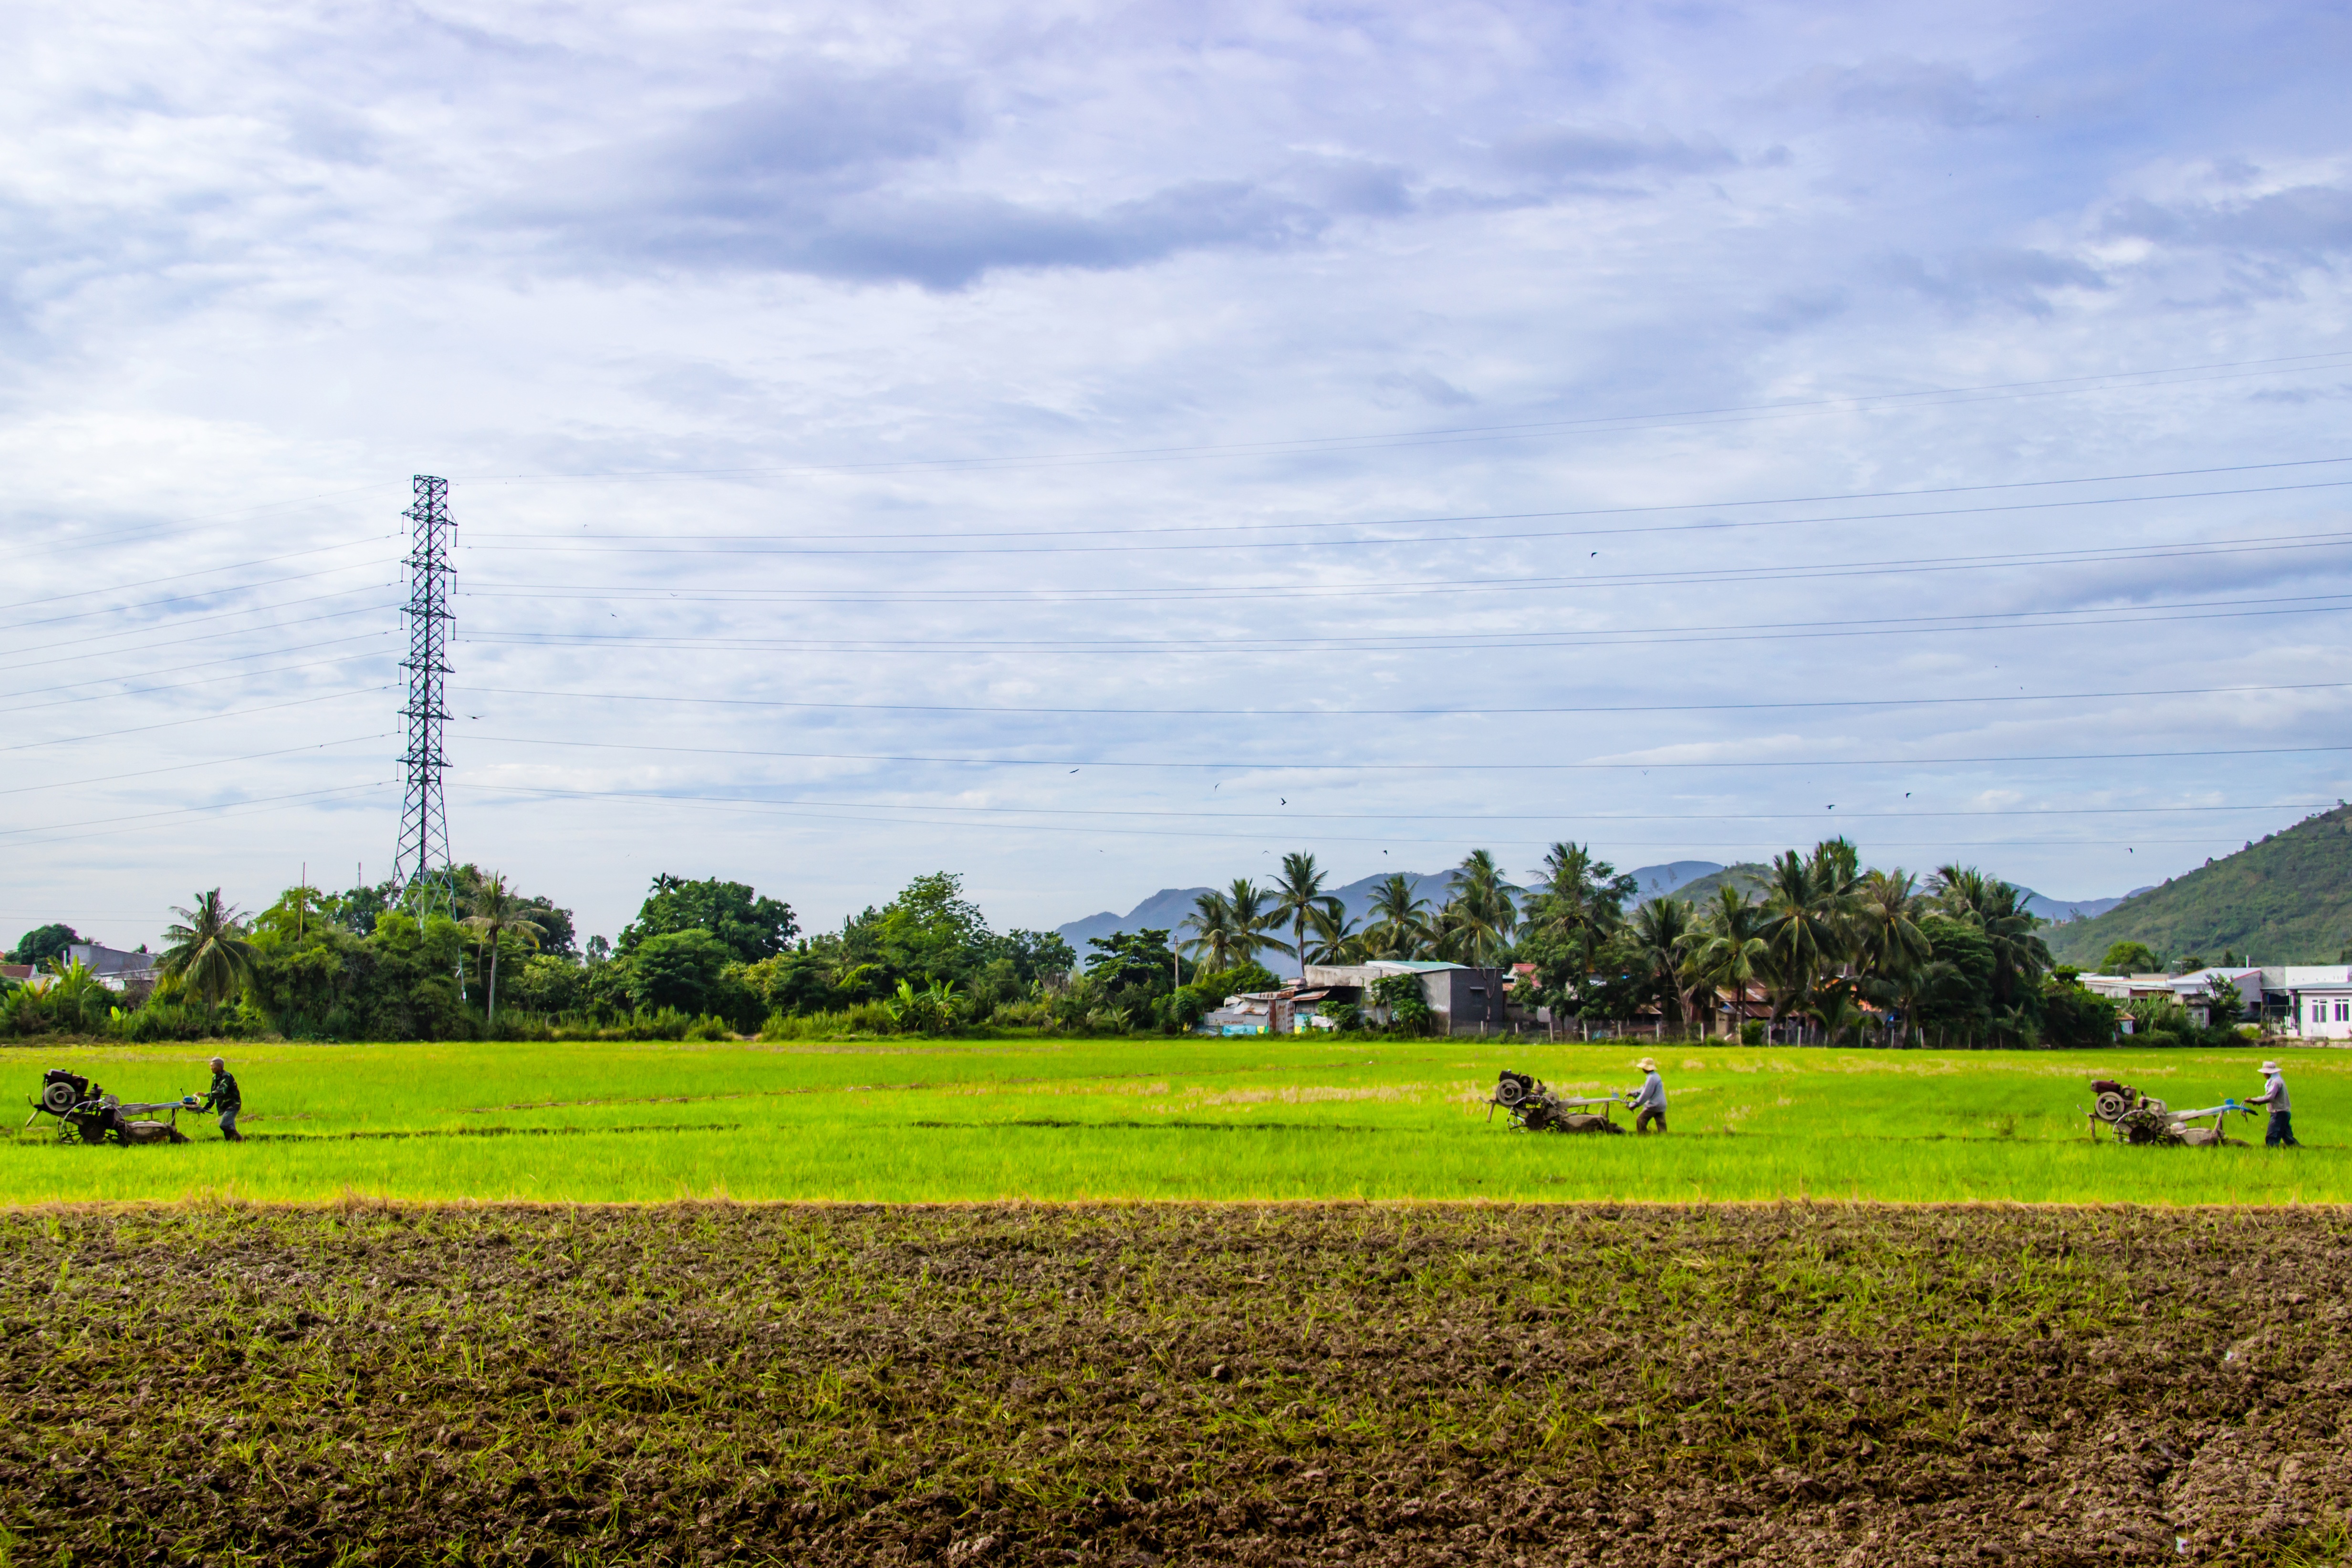
landscape, grass, horizon, sharp, cloud, structure, sky, field, farm, meadow, prairie, hill, home, male, pasture, soil, agriculture, page, plain, write, coloring, grassland, thunderstorm, habitat, rural area, paddy field, my hometown, atmosphere of earth, sport venue